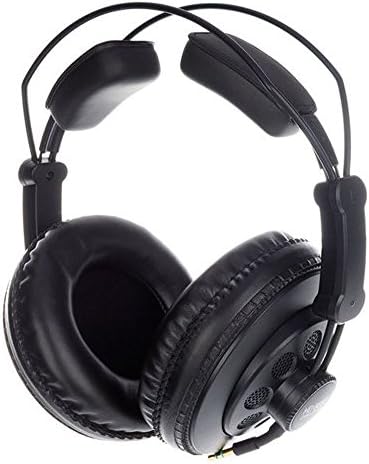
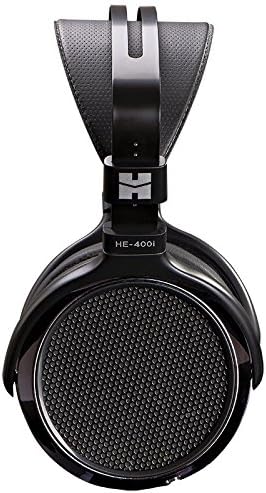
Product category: headphones
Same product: no